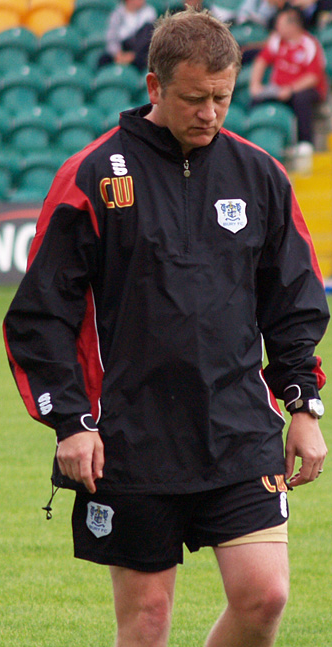
คริส วิลเดอร์

| name = คริส วิลเดอร์
| image = Chris Wilder.png
| image_size = 200
| alt = คริส วิลเดอร์
| caption = วิลเดอร์ในปี ค.ศ. 2008
| fullname = คริสโตเฟอร์ จอห์น วิลเดอร์
| birth_place = สตอกส์บริดจ์ อังกฤษ
| position = กองหลัง|แบ็กขวา
| currentclub = Sheffield United F.C.|เชฟฟีลด์ยูไนเต็ด (ผู้จัดการทีม)
| youthyears1 = 1982–1986
| youthclubs1 = สโมสรฟุตบอลเซาแทมป์ตัน|เซาแทมป์ตัน
| years1 = 1986–1992
| years2 = 1989
| years3 = 1990
| years4 = 1991
| years5 = 1992
| years6 = 1992–1996
| years7 = 1996–1997
| years8 = 1997–1998
| years9 = 1998–1999
| years10 = 1998
| years11 = 1999
| years12 = 1999
| years13 = 1999–2001
| clubs1 = สโมสรฟุตบอลเชฟฟีลด์ยูไนเต็ด|เชฟฟีลด์ยูไนเต็ด
| clubs2 = → สโมสรฟุตบอลวอลซอลล์|วอลซอลล์ (ยืม)
| clubs3 = → สโมสรฟุตบอลชาร์ลตันแอธเลติก|ชาร์ลตันแอธเลติก (ยืม)
| clubs4 = → สโมสรฟุตบอลชาร์ลตันแอธเลติก|ชาร์ลตันแอธเลติก (ยืม)
| clubs5 = → Leyton Orient F.C.|เลย์ตันออเรียนต์ (ยืม)
| clubs6 = สโมสรฟุตบอลรอเทอรัมยูไนเต็ด|รอเทอรัมยูไนเต็ด
| clubs7 = สโมสรฟุตบอลนอตส์เคาน์ตี|นอตส์เคาน์ตี
| clubs8 = สโมสรฟุตบอลแบรดฟอร์ดซิตี|แบรดฟอร์ดซิตี
| clubs9 = สโมสรฟุตบอลเชฟฟีลด์ยูไนเต็ด|เชฟฟีลด์ยูไนเต็ด
| clubs10 = → สโมสรฟุตบอลนอร์แทมป์ตันทาวน์|นอร์แทมป์ตันทาวน์ (ยืม)
| clubs11 = → สโมสรฟุตบอลลินคอล์นซิตี|ลินคอล์นซิตี (ยืม)
| clubs12 = สโมสรฟุตบอลไบรตันแอนด์โฮฟอัลเบียน|ไบรตันแอนด์โฮฟอัลเบียน
| clubs13 = Halifax Town A.F.C.|ฮาลิแฟกซ์ทาวน์
| caps1 = 93
| caps2 = 4
| caps3 = 1
| caps4 = 2
| caps5 = 16
| caps6 = 132
| caps7 = 46
| caps8 = 42
| caps9 = 12
| caps10 = 1
| caps11 = 3
| caps12 = 11
| caps13 = 51
| totalcaps = 414
| goals1 = 1
| goals2 = 0
| goals3 = 0
| goals4 = 0
| goals5 = 1
| goals6 = 11
| goals7 = 0
| goals8 = 0
| goals9 = 0
| goals10 = 0
| goals11 = 0
| goals12 = 0
| goals13 = 1
| totalgoals = 14
| manageryears1 = 2001–2002
| manageryears2 = 2002–2008
| manageryears3 = 2008–2014
| manageryears4 = 2014–2016
| manageryears5 = 2016–2021
| manageryears6 = 2021–2022
| manageryears7 = 2023
| managerclubs1 = Alfreton Town F.C.|อัลเฟรตันทาวน์
| managerclubs2 = Halifax Town A.F.C.|ฮาลิแฟกซ์ทาวน์
| managerclubs3 = สโมสรฟุตบอลออกซ์ฟอร์ดยูไนเต็ด|ออกซ์ฟอร์ดยูไนเต็ด
| managerclubs4 = สโมสรฟุตบอลนอร์แทมป์ตันทาวน์|นอร์แทมป์ตันทาวน์
| managerclubs5 = สโมสรฟุตบอลเชฟฟีลด์ยูไนเต็ด|เชฟฟีลด์ยูไนเต็ด
| managerclubs6 = สโมสรฟุตบอลมิดเดิลส์เบรอ|มิดเดิลส์เบรอ
| managerclubs7 = สโมสรฟุตบอลวอตฟอร์ด|วอตฟอร์ด
| manageryears8 = 2023–
| managerclubs8 = Sheffield United F.C.|เชฟฟีลด์ยูไนเต็ด
คริสโตเฟอร์ จอห์น วิลเดอร์ (; เกิดวันที่ 23 กันยายน ค.ศ. 1967) เป็นผู้จัดการ (ฟุตบอล)|ผู้จัดการทีมฟุตบอลและอดีตนักฟุตบอลชาวอังกฤษในตำแหน่งกองหลัง
เขามีประสบการณ์การเล่นฟุตบอลกับเชฟฟีลด์ยูไนเต็ด (สองครั้ง), สโมสรฟุตบอลรอเทอรัมยูไนเต็ด|รอเทอรัมยูไนเต็ด, สโมสรฟุตบอลนอตส์เคาน์ตี|นอตส์เคาน์ตี, สโมสรฟุตบอลแบรดฟอร์ดซิตี|แบรดฟอร์ดซิตี, สโมสรฟุตบอลไบรตันแอนด์โฮฟอัลเบียน|ไบรตันแอนด์โฮฟอัลเบียน และฮาลิแฟกซ์ทาวน์ เขาเคยถูกปล่อยยืมตัวให้กับห้าสโมสร
หลังจากเลิกเล่น เขาผันตัวมาเป็นผู้จัดการทีม โดยเคยทำหน้าที่นี้ให้กับอัลเฟรตันทาวน์, ฮาลิแฟกซ์ทาวน์ (เป็นผู้จัดการคนสุดท้ายก่อนยุบทีม), สโมสรฟุตบอลออกซ์ฟอร์ดยูไนเต็ด|ออกซ์ฟอร์ดยูไนเต็ด และสโมสรฟุตบอลนอร์แทมป์ตันทาวน์|นอร์แทมป์ตันทาวน์ ก่อนที่จะรับตำแหน่งนี้กับสโมสรฟุตบอลเชฟฟีลด์ยูไนเต็ด|เชฟฟีลด์ยูไนเต็ด เขาเคยพาออกซ์ฟอร์ดชนะเลิศคอนเฟอเรนซ์พรีเมียร์จนได้เพลย์ออฟเลื่อนชั้นใน ค.ศ. 2010 เคยพานอร์แทมป์ตันทาวน์เลื่อนชั้นจากอีเอฟแอลลีกทู|ลีกทูในฐานะผู้ชนะเลิศใน ค.ศ. 2016 และเคยพาเชฟฟีลด์ยูไนเต็ดเลื่อนชั้นจากอีเอฟแอลลีกวัน|ลีกวันใน ค.ศ. 2017 และจากอีเอฟแอลแชมเปียนชิป|แชมเปียนชิปในอีกสองปีถัดมา
== เกียรติประวัติ ==
=== ผู้จัดการ ===
อัลเฟรตันทาวน์
* นอร์เทิร์นเคาน์ตีอีสต์ฟุตบอลลีกพรีเมียร์ดิวิชัน: 2001–02
* นอร์เทิร์นเคาน์ตีอีสต์ฟุตบอลลีกลีกคัพ: 2001–02
* นอร์เทิร์นเคาน์ตีอีสต์ฟุตบอลลีกเพรสซิเดนท์คัพ: 2001–02
* ดาร์บี้เชียร์ซีเนียร์คัพ: 2001–02
ฮาลิแฟกซ์ทาวน์
* เข้ารอบเพลย์ออฟคอนเฟอเรนซ์พรีเมียร์: 2006
* เวสต์ไรดิงเคาน์ตีคัพ: 2003–04
ออกซ์ฟอร์ดยูไนเต็ด
* เพลย์ออฟคอนเฟอเรนซ์พรีเมียร์: 2010
นอร์แทมป์ตันทาวน์
* อีเอฟแอลลีกทู|ฟุตบอลลีกทู: ฟุตบอลลีกทู ฤดูกาล 2015–16|2015–16
เชฟฟีลด์ยูไนเต็ด
* อีเอฟแอลลีกวัน: อีเอฟแอลลีกวัน ฤดูกาล 2016–17|2016–17
* อีเอฟแอลแชมเปียนชิป รองชนะเลิศ: อีเอฟแอลแชมเปียนชิป ฤดูกาล 2018–19|2018–19
รางวัล
* ผู้จัดการทีมยอดเยี่ยมประจำเดือน ฟุตบอลลีกทู: มกราคม 2015, พฤศจิกายน 2015, มกราคม 2016, กุมภาพันธ์ 2016
* ผู้จัดการทีมยอดเยี่ยมแห่งปี สมาคมผู้จัดการทีมลีก ลีกทู: 2015–16
* ผู้จัดการทีมยอดเยี่ยมประจำเดือน อีเอฟแอลลีกวัน: เมษายน 2017
* ผู้จัดการทีมยอดเยี่ยมแห่งปี สมาคมผู้จัดการทีมลีก ลีกวัน: 2016–17
* รางวัลความสำเร็จพิเศษ สมาคมผู้จัดการทีมลีก: 2016–17
* ผู้จัดการทีมยอดเยี่ยมประจำเดือน อีเอฟแอลแชมเปียนชิป: กุมภาพันธ์ 2019, เมษายน 2019
* ผู้จัดการทีมยอดเยี่ยมแห่งปี สมาคมผู้จัดการทีมลีก แชมเปียนชิป: 2018–19
* ผู้จัดการทีมยอดเยี่ยมแห่งปี สมาคมผู้จัดการทีมลีก: 2018–19
== อ้างอิง ==
== แหล่งข้อมูลอื่น ==
*
* Lincoln City F.C. Official Archive Profile
หมวดหมู่:นักฟุตบอลจากเชฟฟีลด์
หมวดหมู่:นักฟุตบอลชาวอังกฤษ
หมวดหมู่:กองหลังฟุตบอล
หมวดหมู่:ผู้เล่นสโมสรฟุตบอลเชฟฟีลด์ยูไนเต็ด
หมวดหมู่:ผู้เล่นสโมสรฟุตบอลวอลซอลล์
หมวดหมู่:ผู้เล่นสโมสรฟุตบอลชาร์ลตันแอธเลติก
หมวดหมู่:ผู้เล่นสโมสรฟุตบอลเลย์ตันโอเรียนต์
หมวดหมู่:ผู้เล่นสโมสรฟุตบอลรอเทอรัมยูไนเต็ด
หมวดหมู่:ผู้เล่นสโมสรฟุตบอลนอตส์เคาน์ตี
หมวดหมู่:ผู้เล่นสโมสรฟุตบอลแบรดฟอร์ดยูไนเต็ด
หมวดหมู่:ผู้เล่นสโมสรฟุตบอลนอร์แทมป์ตันทาวน์
หมวดหมู่:ผู้เล่นสโมสรฟุตบอลลิงคอล์นซิตี
หมวดหมู่:ผู้เล่นสโมสรฟุตบอลไบรตันแอนด์โฮฟอัลเบียน
หมวดหมู่:ผู้เล่นสโมสรฟุตบอลฮาลิแฟกซ์ทาวน์
หมวดหมู่:ผู้เล่นในฟุตบอลลีกอังกฤษ
หมวดหมู่:ผู้จัดการทีมฟุตบอลในพรีเมียร์ลีก
หมวดหมู่:ผู้จัดการทีมฟุตบอลในอิงกลิชฟุตบอลลีก
หมวดหมู่:ผู้จัดการทีมสโมสรฟุตบอลออกซฟอร์ดยูไนเต็ด
หมวดหมู่:ผู้จัดการทีมสโมสรฟุตบอลนอร์แทมป์ตันทาวน์
หมวดหมู่:ผู้จัดการทีมสโมสรฟุตบอลเชฟฟีลด์ยูไนเต็ด
หมวดหมู่:ผู้จัดการทีมสโมสรฟุตบอลมิดเดิลส์เบรอ
หมวดหมู่:ผู้จัดการทีมสโมสรฟุตบอลวอตฟอร์ด